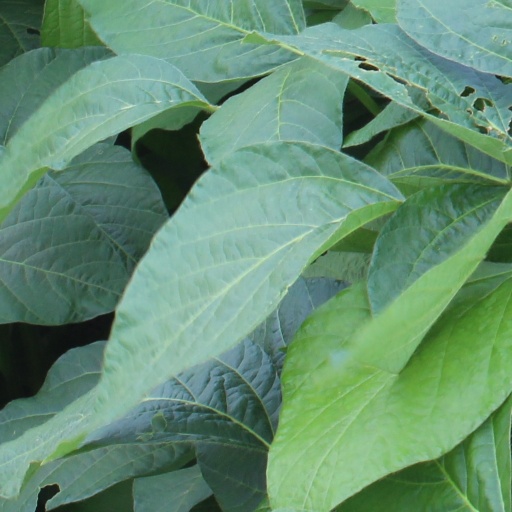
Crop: soybean